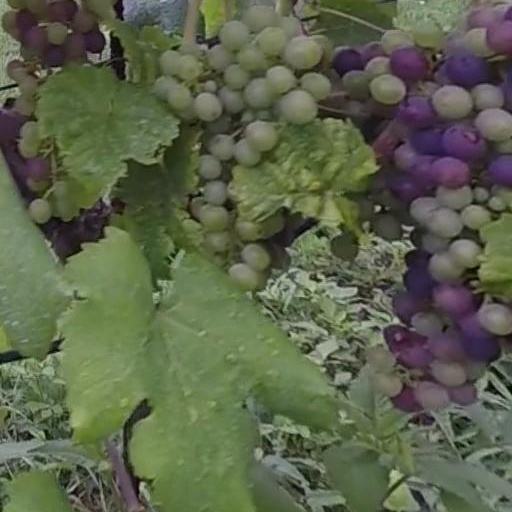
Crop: grape